Modding

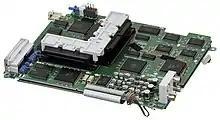
An NEC PC-FX motherboard with a modding chip

A common example of one kind of modding is video game console mod chips, which can allow users to play homemade games, games legitimately purchased in other regions, or legal backup copies, but can also allow illegal unauthorized copies by allowing the player to play personally recorded CD or DVD copies of video games. Modchips, in their current form, were first available for the Sony PlayStation (and later the PlayStation 2). Various other types of copyright circumvention systems also existed for the Nintendo 64 and the older Game Boy consoles (though neither include actual modding, but instead backup devices).